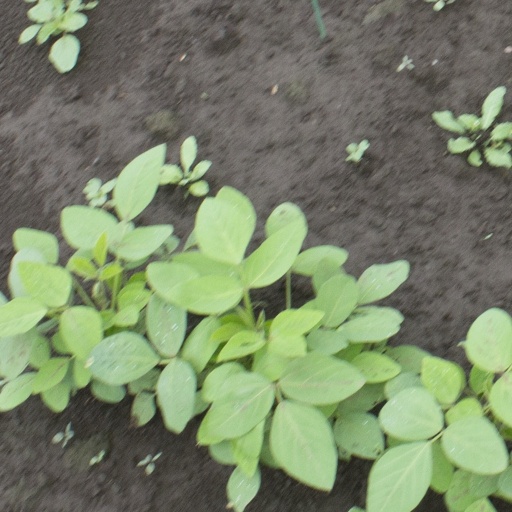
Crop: soybean